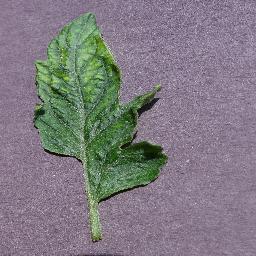
Label: Tomato___Tomato_mosaic_virus